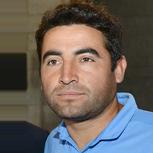
Age: 31